2017 World Championships in Athletics – Women's 800 metres

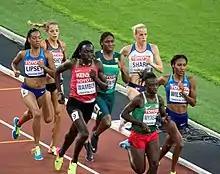
The final of the event.

The women's 800 metres at the 2017 World Championships in Athletics was held at the London Olympic Stadium on and 13 August.